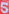
Number: 5